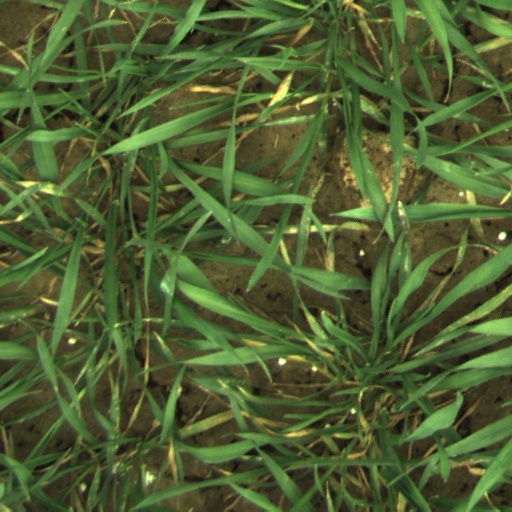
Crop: wheat